Job 42

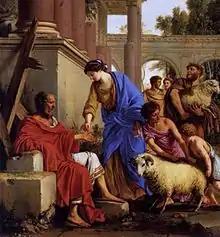
"Job restored to prosperity"; painting by Laurent de La Hyre (1648).

The prose epilogue consists of two conclusions: the first part contains YHWH's commendation of Job for speaking correctly and YHWH's rebuke of Job's three friends (verses 7–9) and second part describes the restoration of Job, a complete life with additional seven sons and three beautiful daughters along with plenty of possession, even enjoying two additional lifespans and seeing four generations of descendants until he dies 'old and full of days' (verses 10–17).